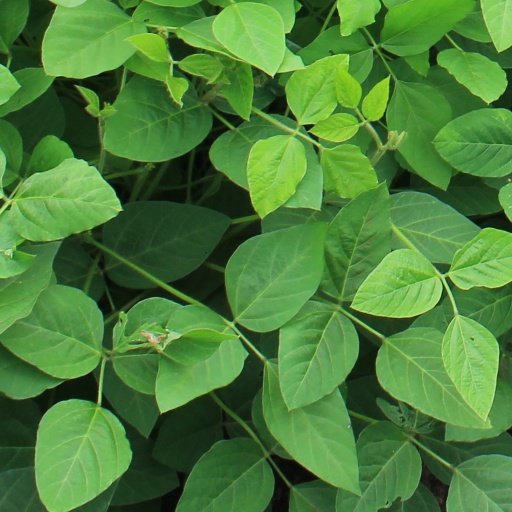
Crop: soybean